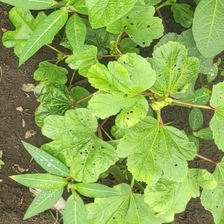
Weed species: Little_Mallow(Malva parviflora)